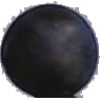
Label: blue_grape